Gary Roenicke

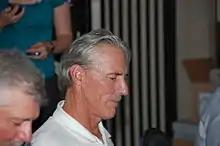
Gary Roenicke in 2008

Gary Steven Roenicke (born December 5, 1954) is an American former Major League Baseball left fielder for the Montreal Expos (1976), Baltimore Orioles (1978–85), New York Yankees (1986) and Atlanta Braves (1987–88).